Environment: real
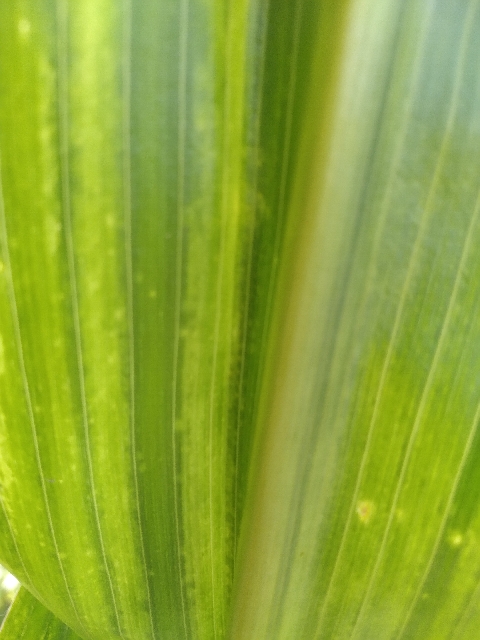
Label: lethal_necrosis